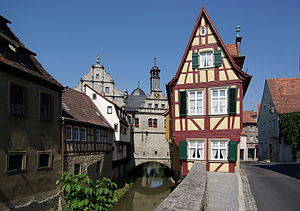
Marktbreit
Malervinkelhaus ved den gamle byport
Marktbreit er en by i Landkreis Kitzingen i Regierungsbezirk Unterfranken, i den tyske delstat Bayern. Den er administrationsby for Verwaltungsgemeinschaft Marktbreit. Byen ligger ved floden, i det sydligste hjørne af Maindreieck. Den er fødeby for lægen, og opdageren af sygdommen han har lagt navn til, Alois Alzheimer.